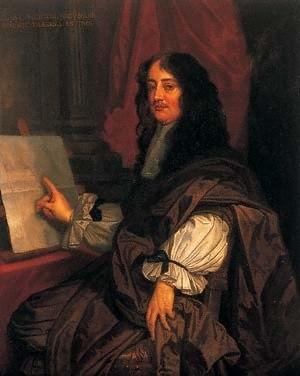
Le Hollandais Cornelis Drebbel fait la démonstration d'un sous-marin dans la Tamise, à Londres.
William Brouncker, né à Castle Lyons en 1620 et décédé à Westminster en 1684, était un linguiste et mathématicien anglais.